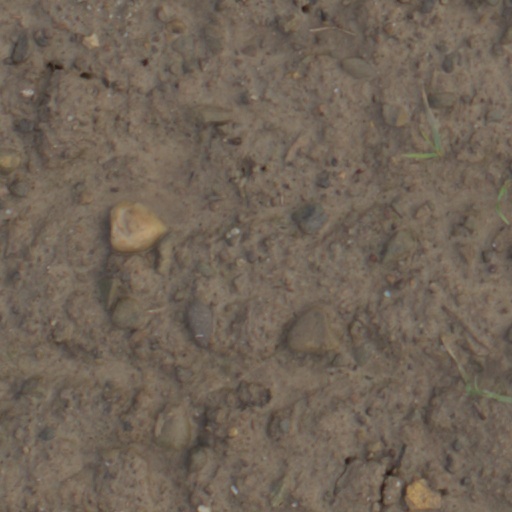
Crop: wheat